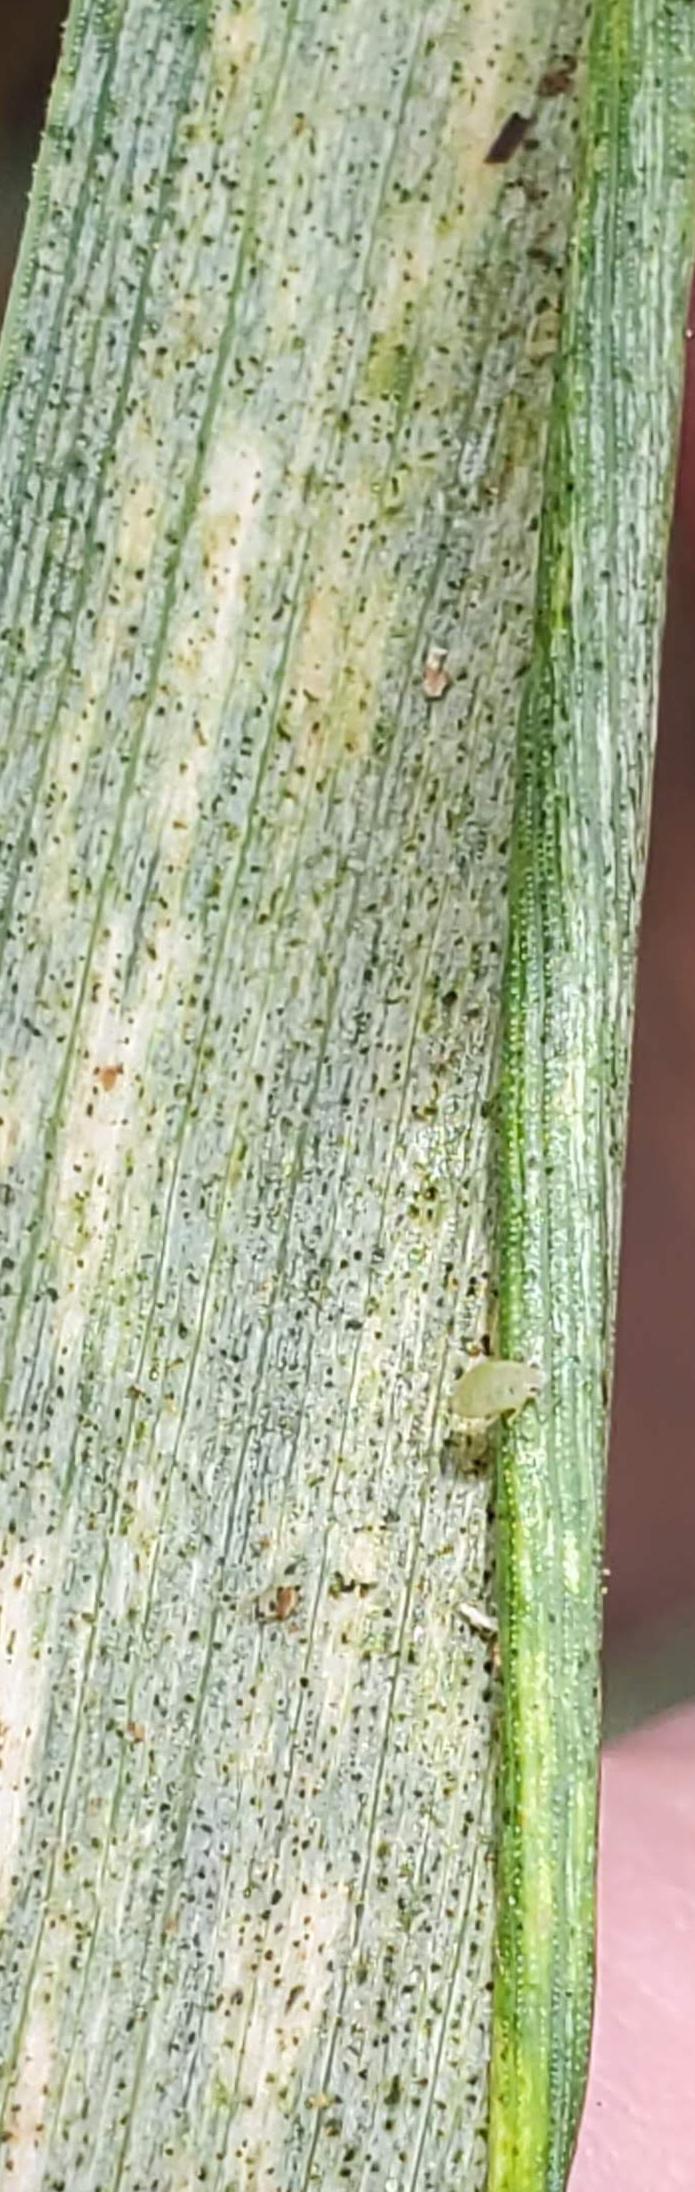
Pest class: russian_wheat_aphid